Carlton Cole

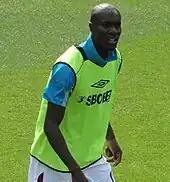
Cole playing for West Ham United in 2010

After failed bids from both Turkish club Galatasaray and Premier League club Stoke City, West Ham confirmed that Cole was committed to the club and would be staying. After coming on as a substitute for Frédéric Piquionne in the two opening matches of the Championship season without scoring, he started the next four matches, scoring four goals, including the winning goal in a 4–3 win against Portsmouth on 10 September. On 19 November, Cole scored West Ham's 2000th away league goal in a 2–1 away win against Coventry City. He scored his 50th goal for West Ham in the 1–1 draw with Birmingham City on 26 December. On 19 May 2012, Cole scored the first goal, his 15th of the season, in West Ham's 2–1 win over Blackpool in the play-off final, ensuring an immediate return to the Premier League. Cole played 43 games in all competitions, scoring 15 goals, with 14 coming in league games. He ended the season as West Ham's top goal scorer.